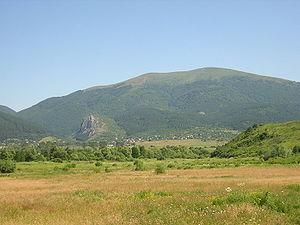
Les monts Ruj sont situés à l'ouest de la Bulgarie et au sud-est de la Serbie. Son point culminant est le mont Ruj, qui s'élève à 1 706 m d'altitude.
La Jerma, en serbe cyrillique Јерма, ou en bulgare Erma, est une rivière qui coule en Serbie et à l'ouest de la Bulgarie. Sa longueur est de 74 km.